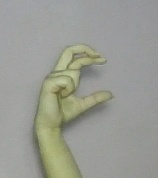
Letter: thal